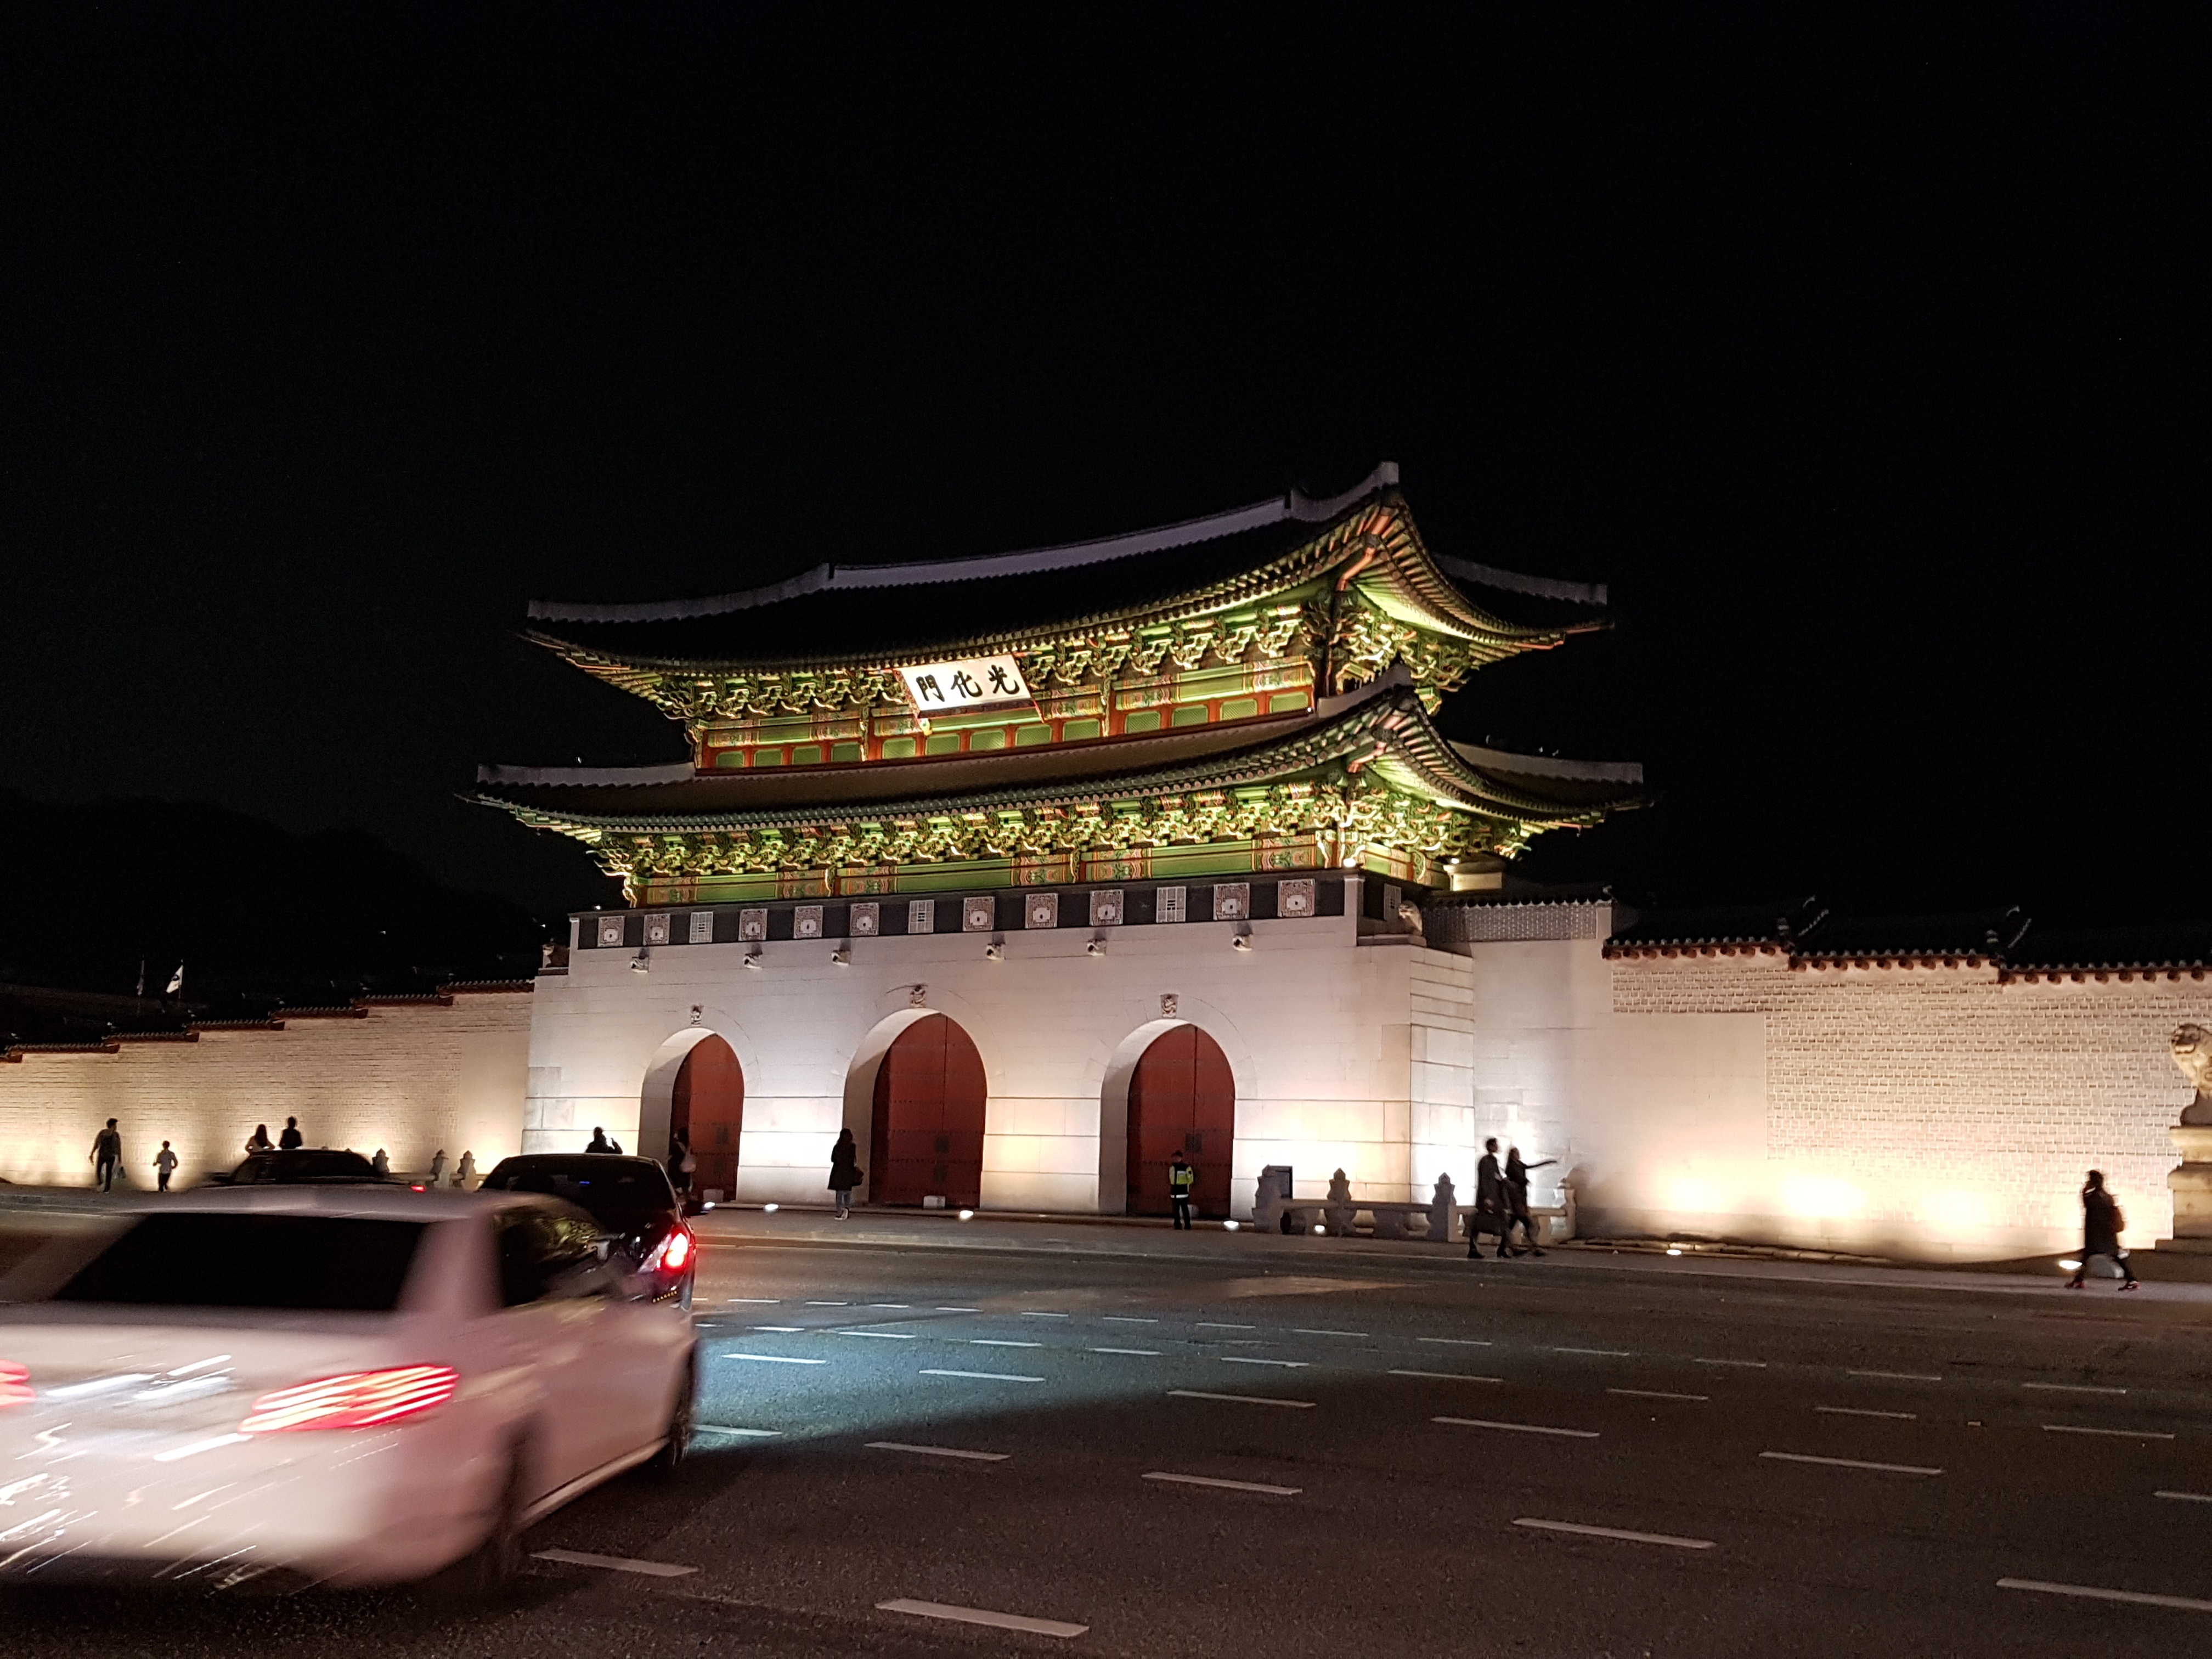
night, landmark, temple, evening, place of worship, shrine, shinto shrine, palace, pagoda, tower